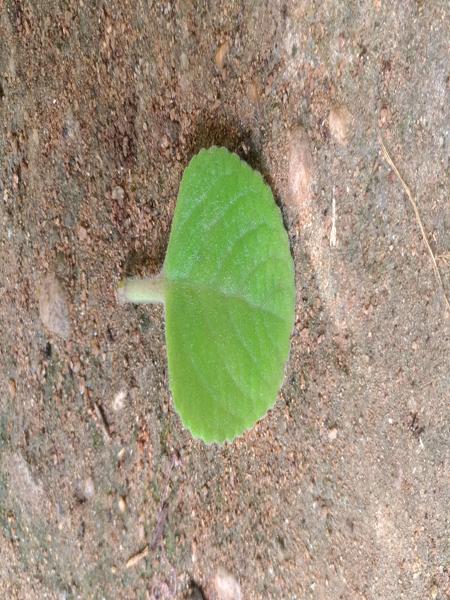
Plant: Doddpathre